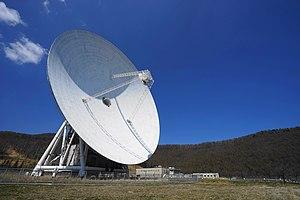
36° 07′ 59″ N, 138° 21′ 44″ E